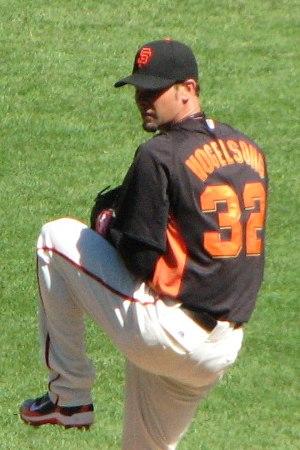
Ryan Andrew Vogelsong est un lanceur droitier des Pirates de Pittsburgh de la Ligue majeure de baseball.